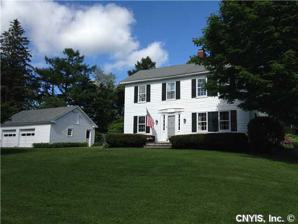
Building: Annas Farmhouse
Country: United States of America
Year built: 1832
Historic house in New York, United States United States historic place Annas Farmhouse U.S. National Register of Historic Places Show map of New York Show map of the United States Nearest city Cazenovia, New York Coordinates 42°57′25″N 75°51′20″W / 42.95694°N 75.85556°W / 42.95694; -75.85556 Area 1.5 acres (0.61 ha) Built 1832 Architectural style Federal, Greek Revival MPS Cazenovia Town MRA NRHP reference No. 87001861 Added to NRHP February 18, 1988 The Annas Farmhouse is a historic farmhouse built in 1832.  It was listed on the National Register of Historic Places in 1988. It has a late Federal style /early Greek Revival style entrance way. It is part of the Cazenovia Town Multiple Resource area. References